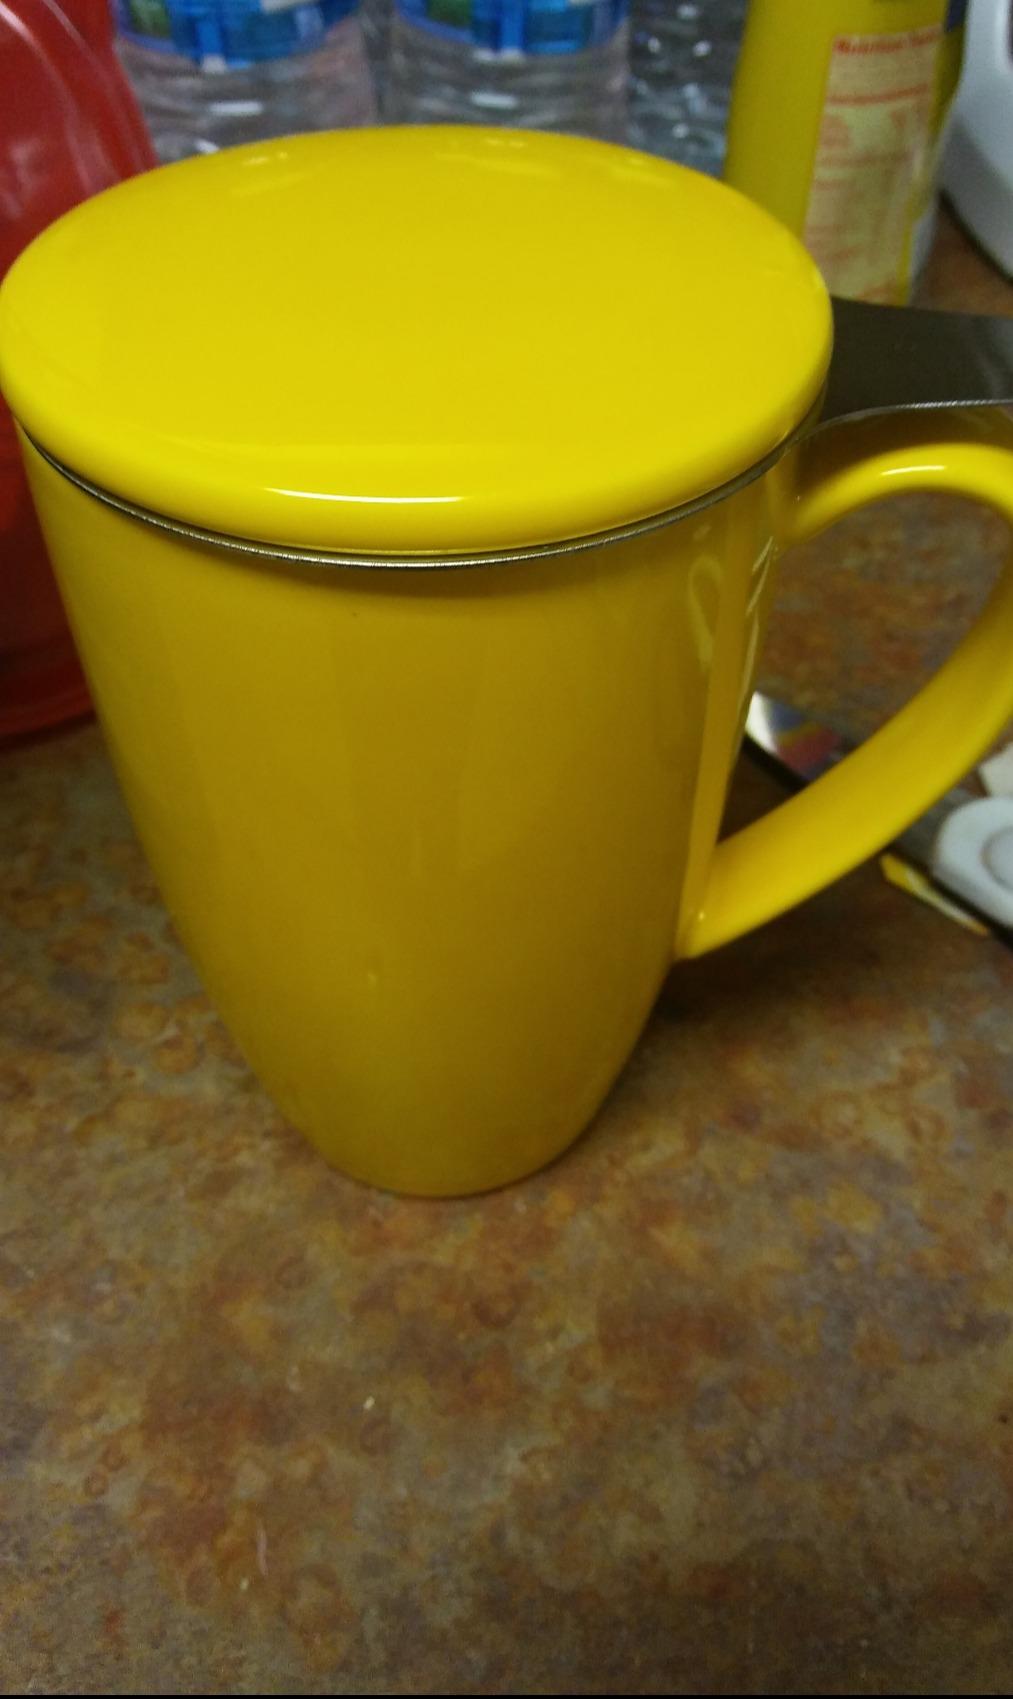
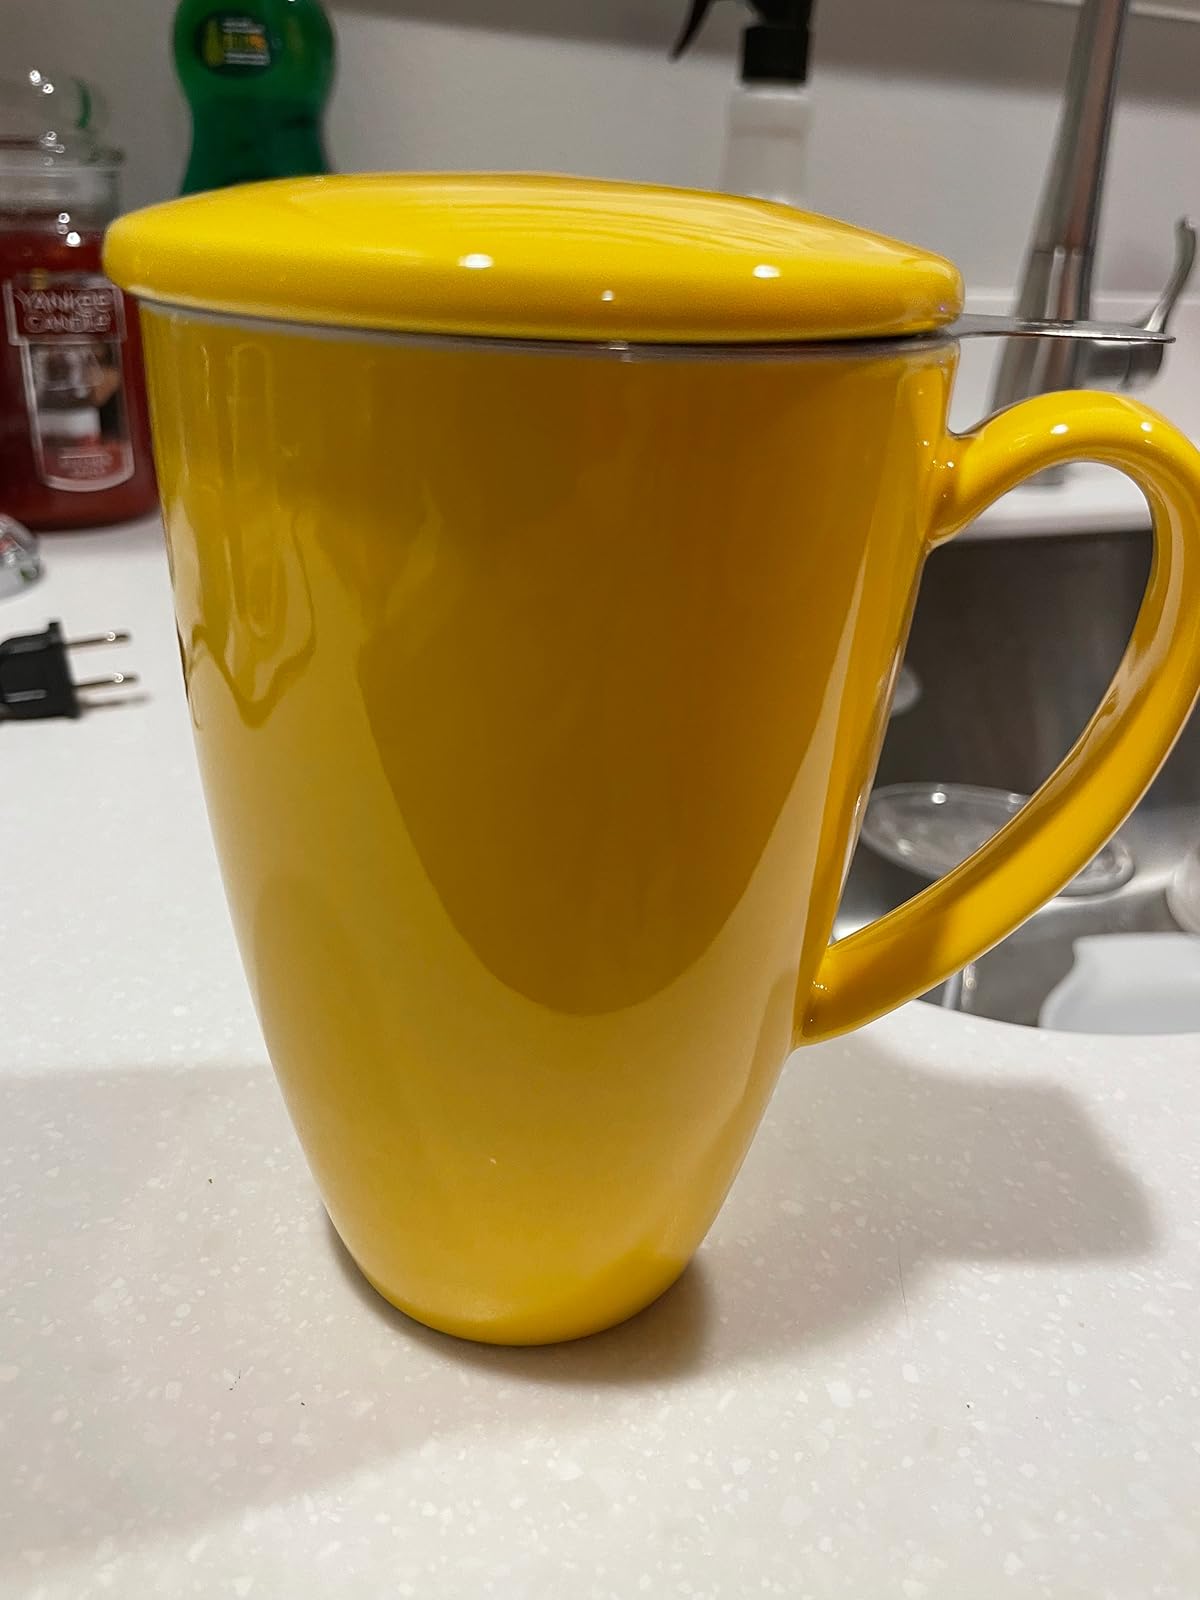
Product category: items_mug
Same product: yes